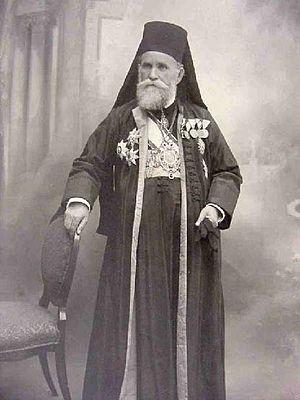
La métropole du Monténégro et du littoral est une juridiction de l'Église orthodoxe au Monténégro, affiliée au Patriarcat de Serbie. Son siège est situé au monastère de Cetinje et sa cathédrale à Podgorica, la capitale du Monténégro. En 2006, elle est administrée par le métropolite Amfilohije.